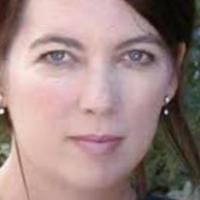
Age group: age 31-40